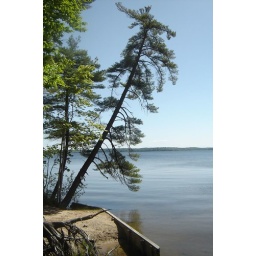
trees over water